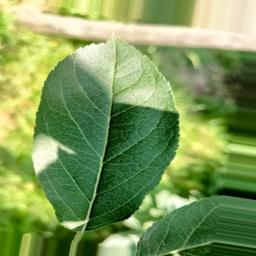
Label: Healthy